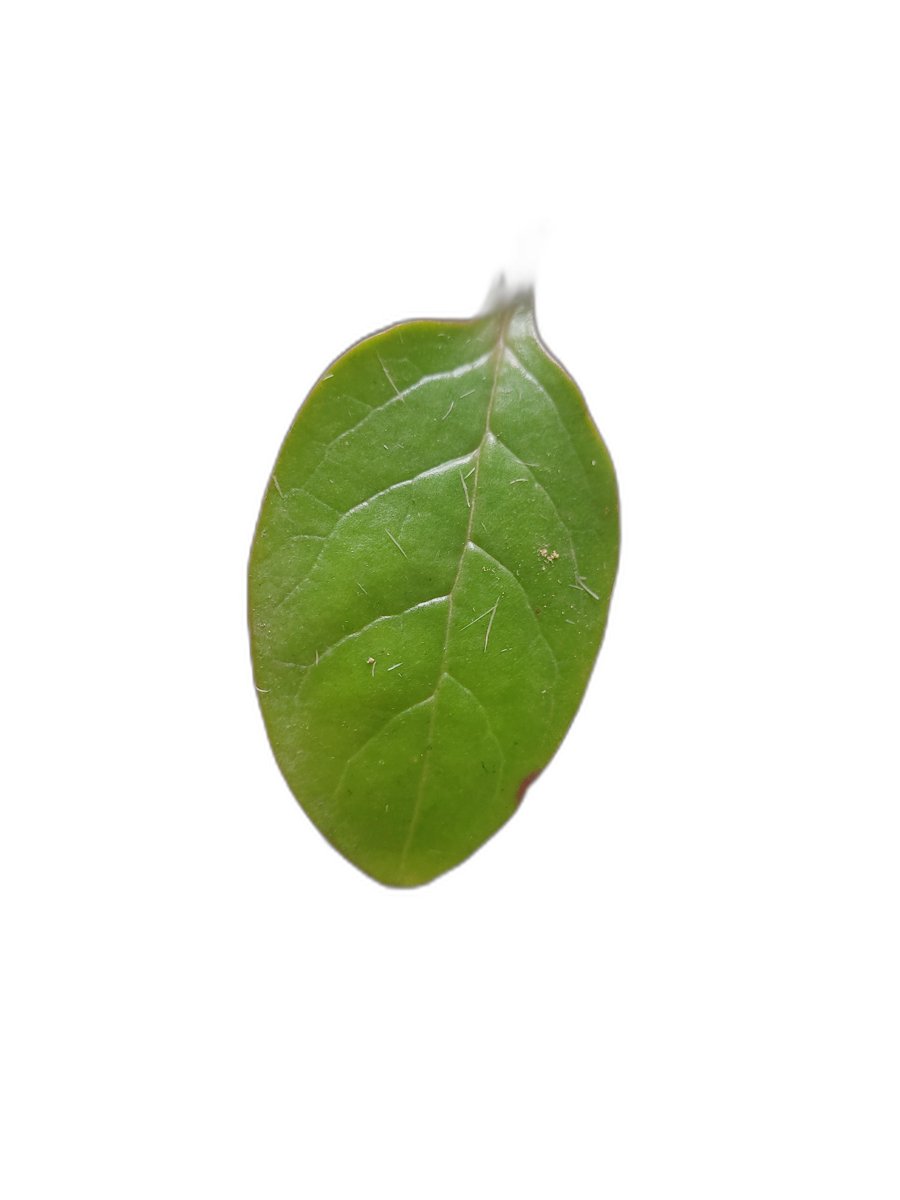
Label: Healthy-Leaf